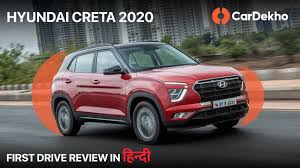
Label: noambulance